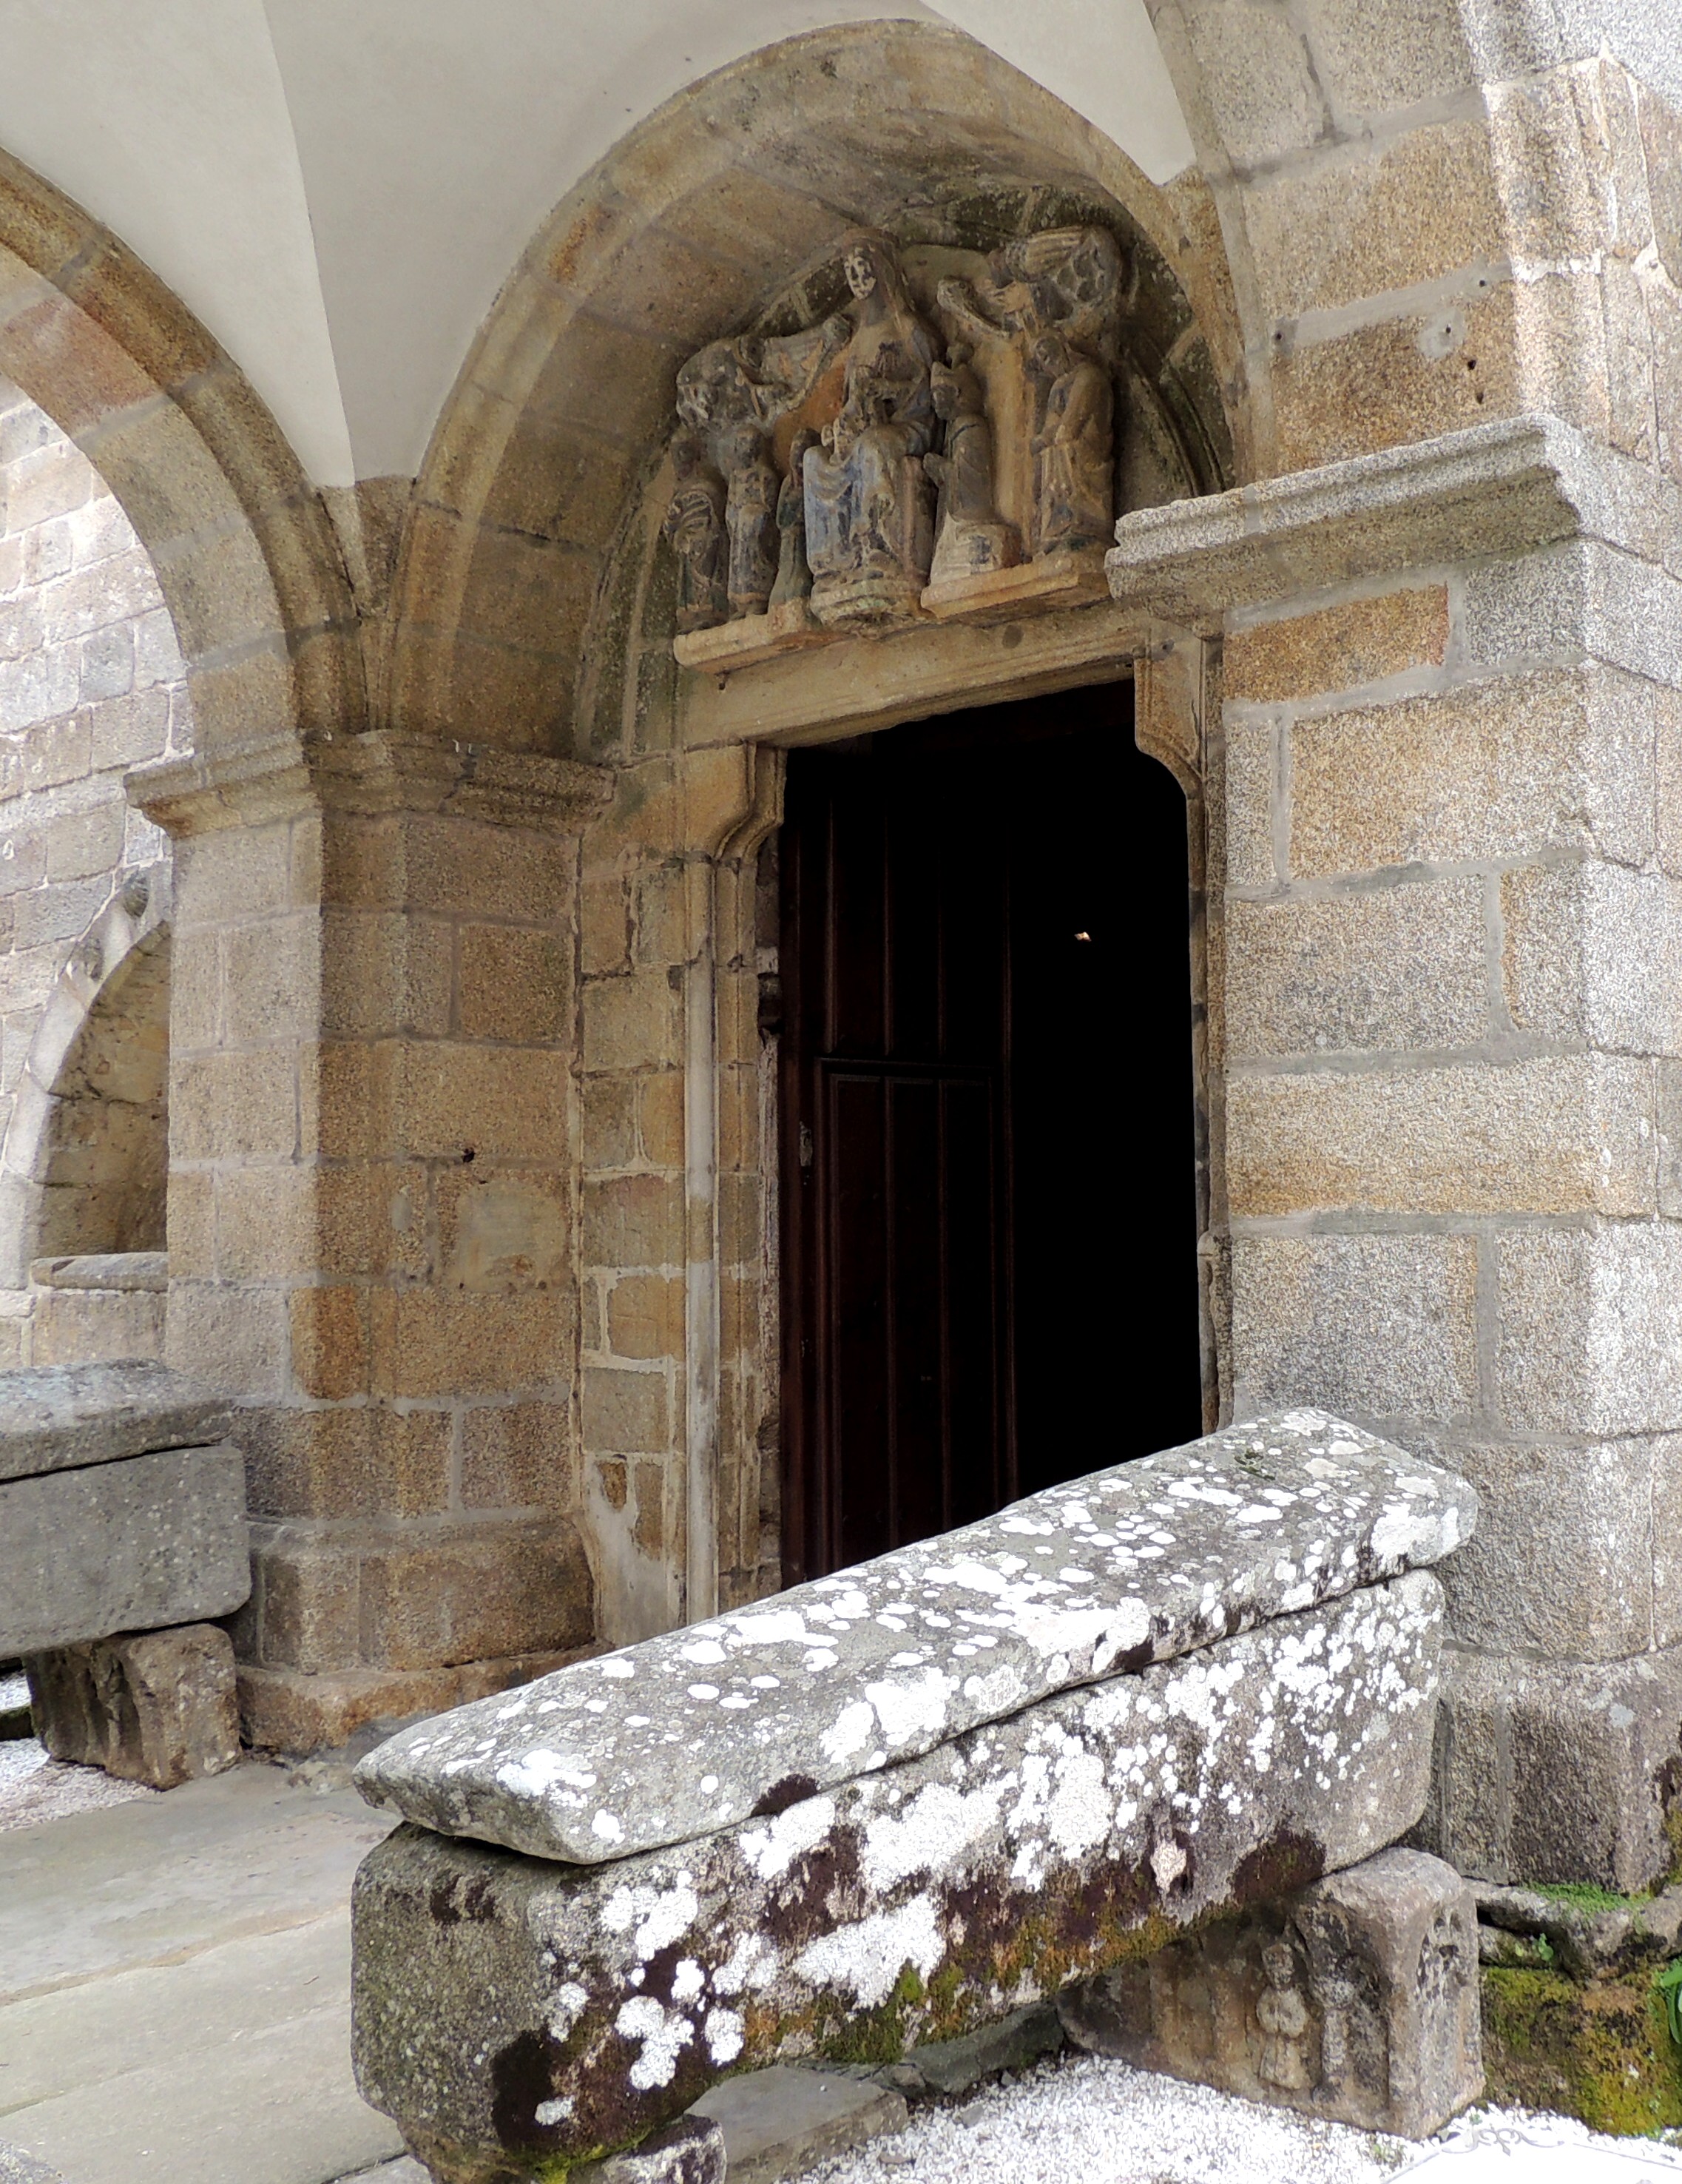
rock, architecture, structure, building, stone, europe, arch, column, church, chapel, place of worship, sculpture, spain, espagne, temple, ruins, monastery, europa, iglesia, galicia, piedra, history, romanico, cementerio, espanha, pedra, noia, tumbas, galiza, igrexa, corunna, galice, iglesias, igrexas, corogne, sepulturas, lacoruna, coru a, provinciacoru a, ancient history